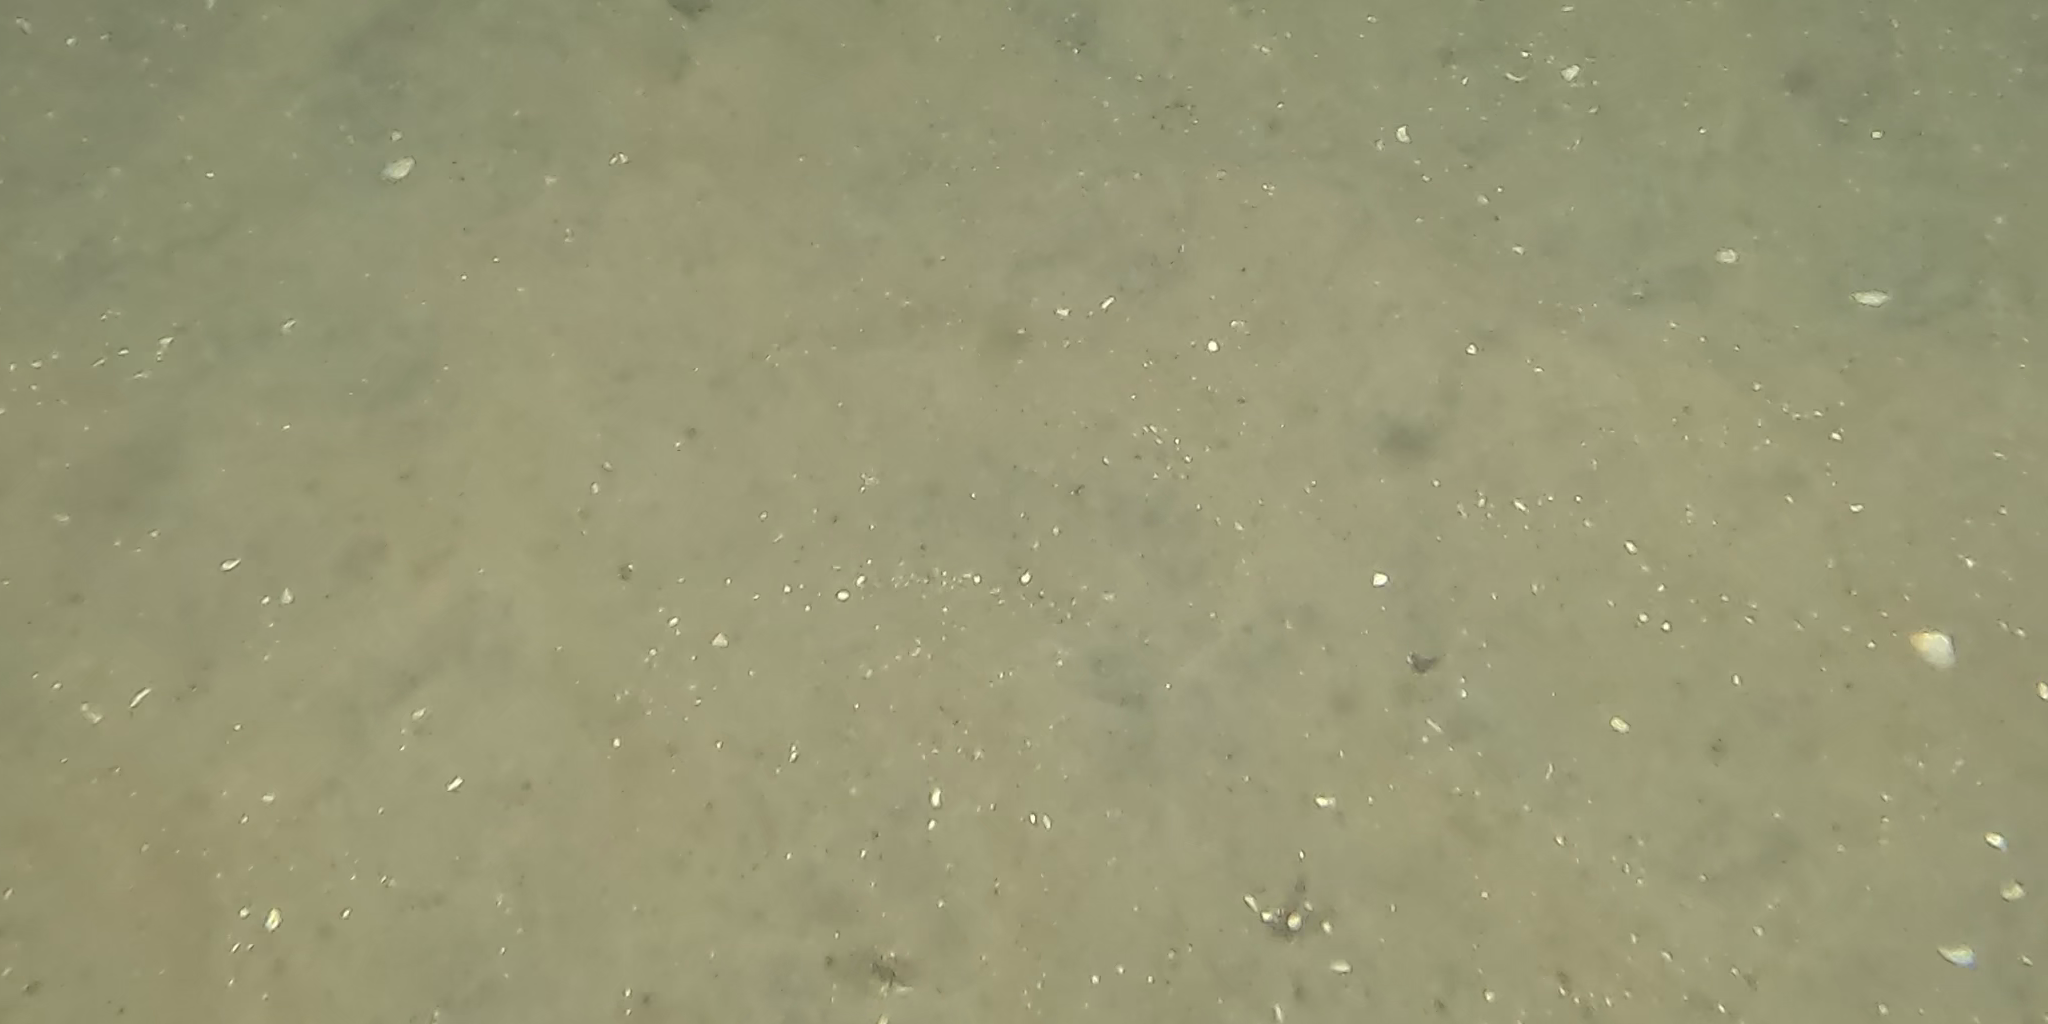
Seabed habitat: sand